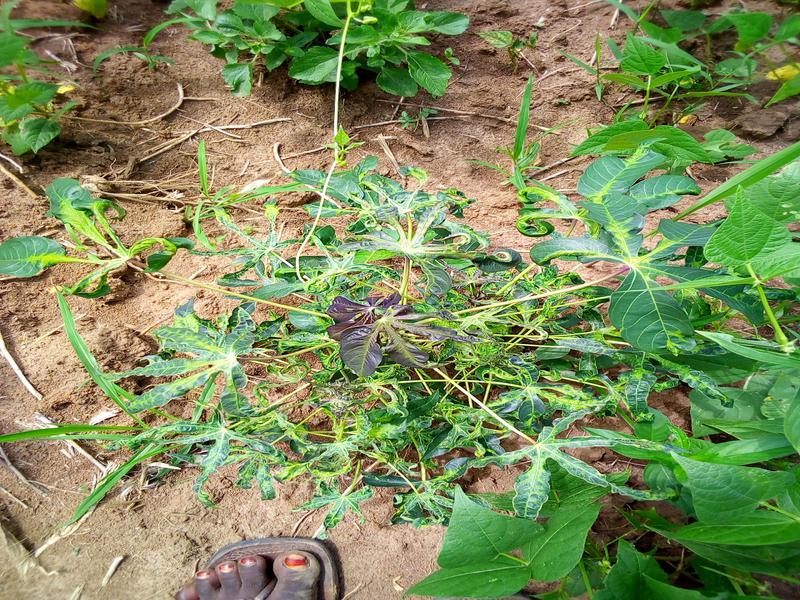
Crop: cassava
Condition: mosaic_disease